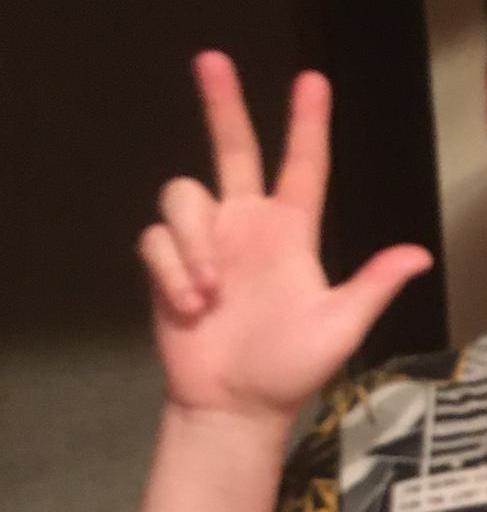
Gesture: three2